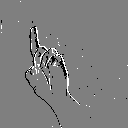
ASL letter: d